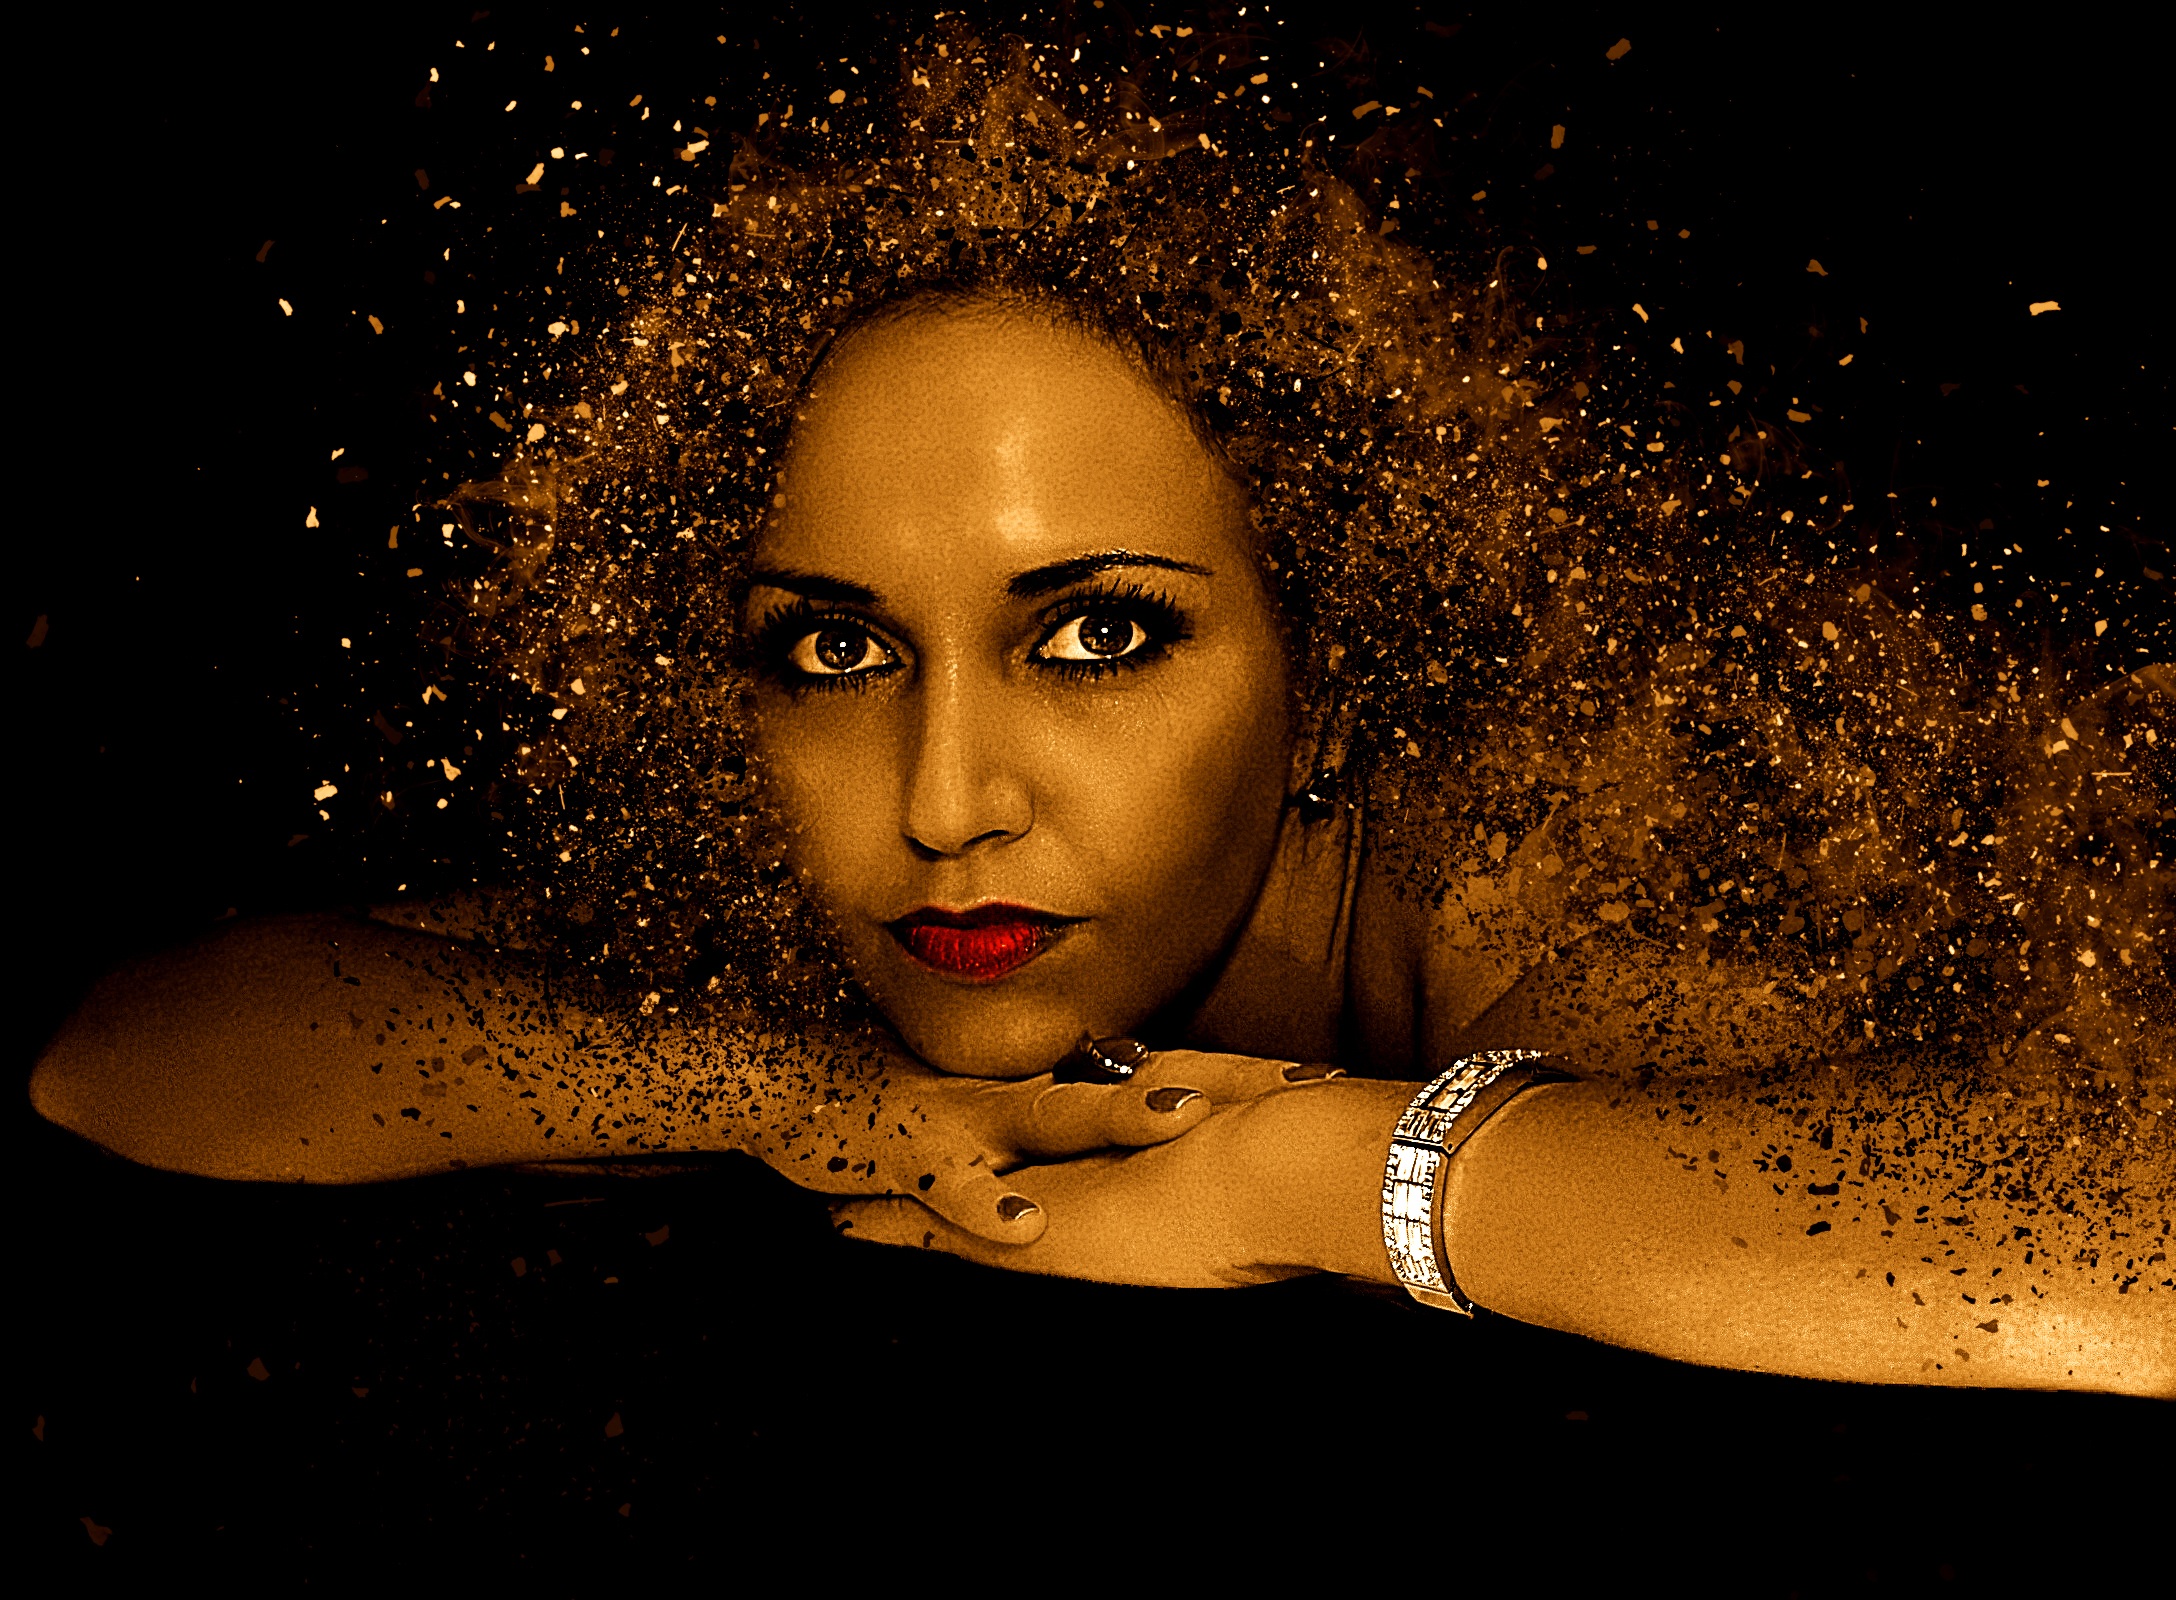
watch, woman, hair, photography, view, female, portrait, model, darkness, fashion, face, eyes, art, head, beauty, beautiful, pretty, slinky, young woman, sensual, vigilant, photo shoot, album cover, computer wallpaper